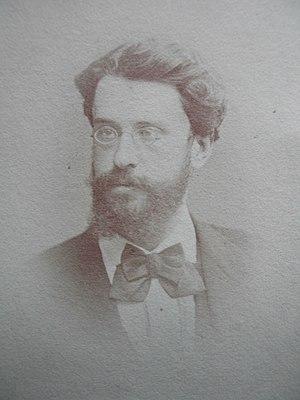
BOUCHE-LECLERCQ Auguste
Auguste Louis Thomas Bouché-Leclercq, né à Francières le 30 juillet 1842 et mort à Nogent-sur-Marne le 19 juillet 1923, est un historien français, spécialiste de l'Antiquité grecque et romaine.